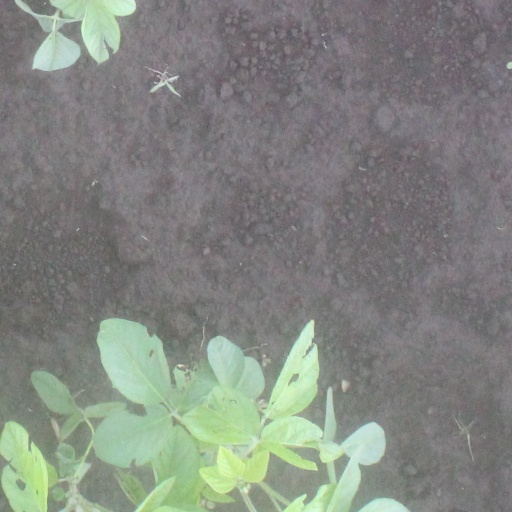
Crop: soybean